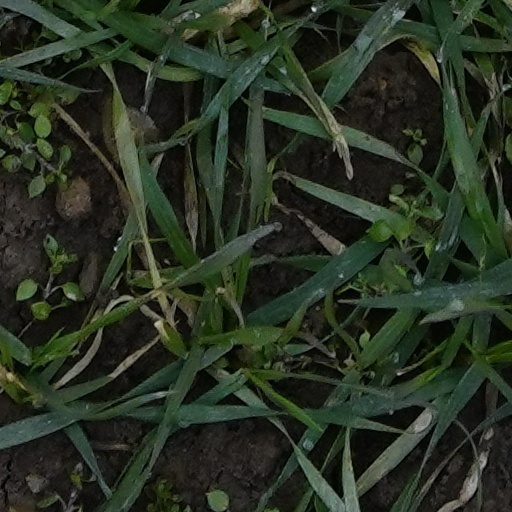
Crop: wheat